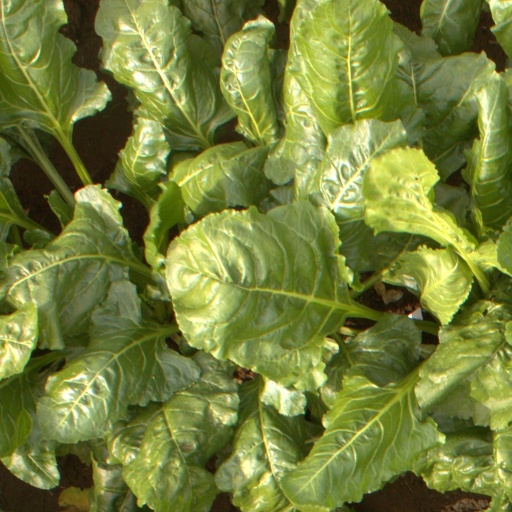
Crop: sugar beet